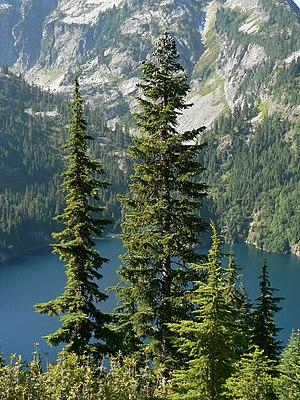
La chaîne des Cascades est une chaîne de montagnes s'étendant face à la côte ouest de l'Amérique du Nord, entre les États de Californie, de l'Oregon et de Washington aux États-Unis et la province de Colombie-Britannique au Canada. Elle comprend une partie de l'arc volcanique des Cascades dont les volcans mont Rainier, qui constitue le point culminant de la chaîne du haut de ses 4 392 mètres d'altitude dominant la métropole de Seattle, et mont Saint Helens qui a subi une éruption en 1980. Cet arc volcanique, toujours actif, commence sa formation il y a 36 millions d'années à la suite de la subduction de la plaque Juan de Fuca sous la plaque nord-américaine. Les risques liés au volcanisme demeurent importants.
Le parc national des North Cascades est un parc national américain situé dans le nord de l'État de Washington, aux États-Unis.